List of birds of Yellowstone National Park

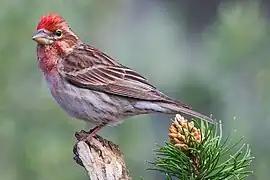
Cassin's finch

Finches are seed-eating passerine birds that are small to moderately large and have a strong beak, usually conical and in some species very large. All have twelve tail feathers and nine primaries. These birds have a bouncing flight with alternating bouts of flapping and gliding on closed wings, and most sing well. Twelve species have been recorded in Yellowstone.